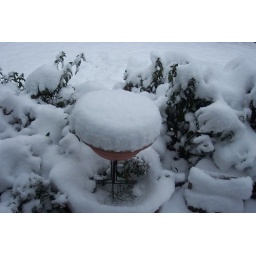
We have an old flower pot on our porch. That is the thing covered in snow here.